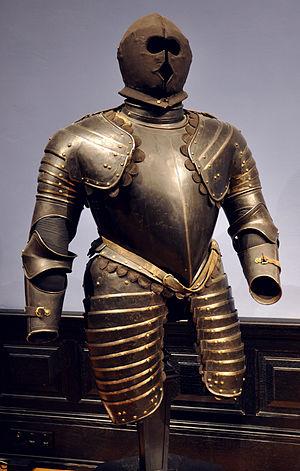
Charles III de Lorraine fut duc de Lorraine et de Bar.